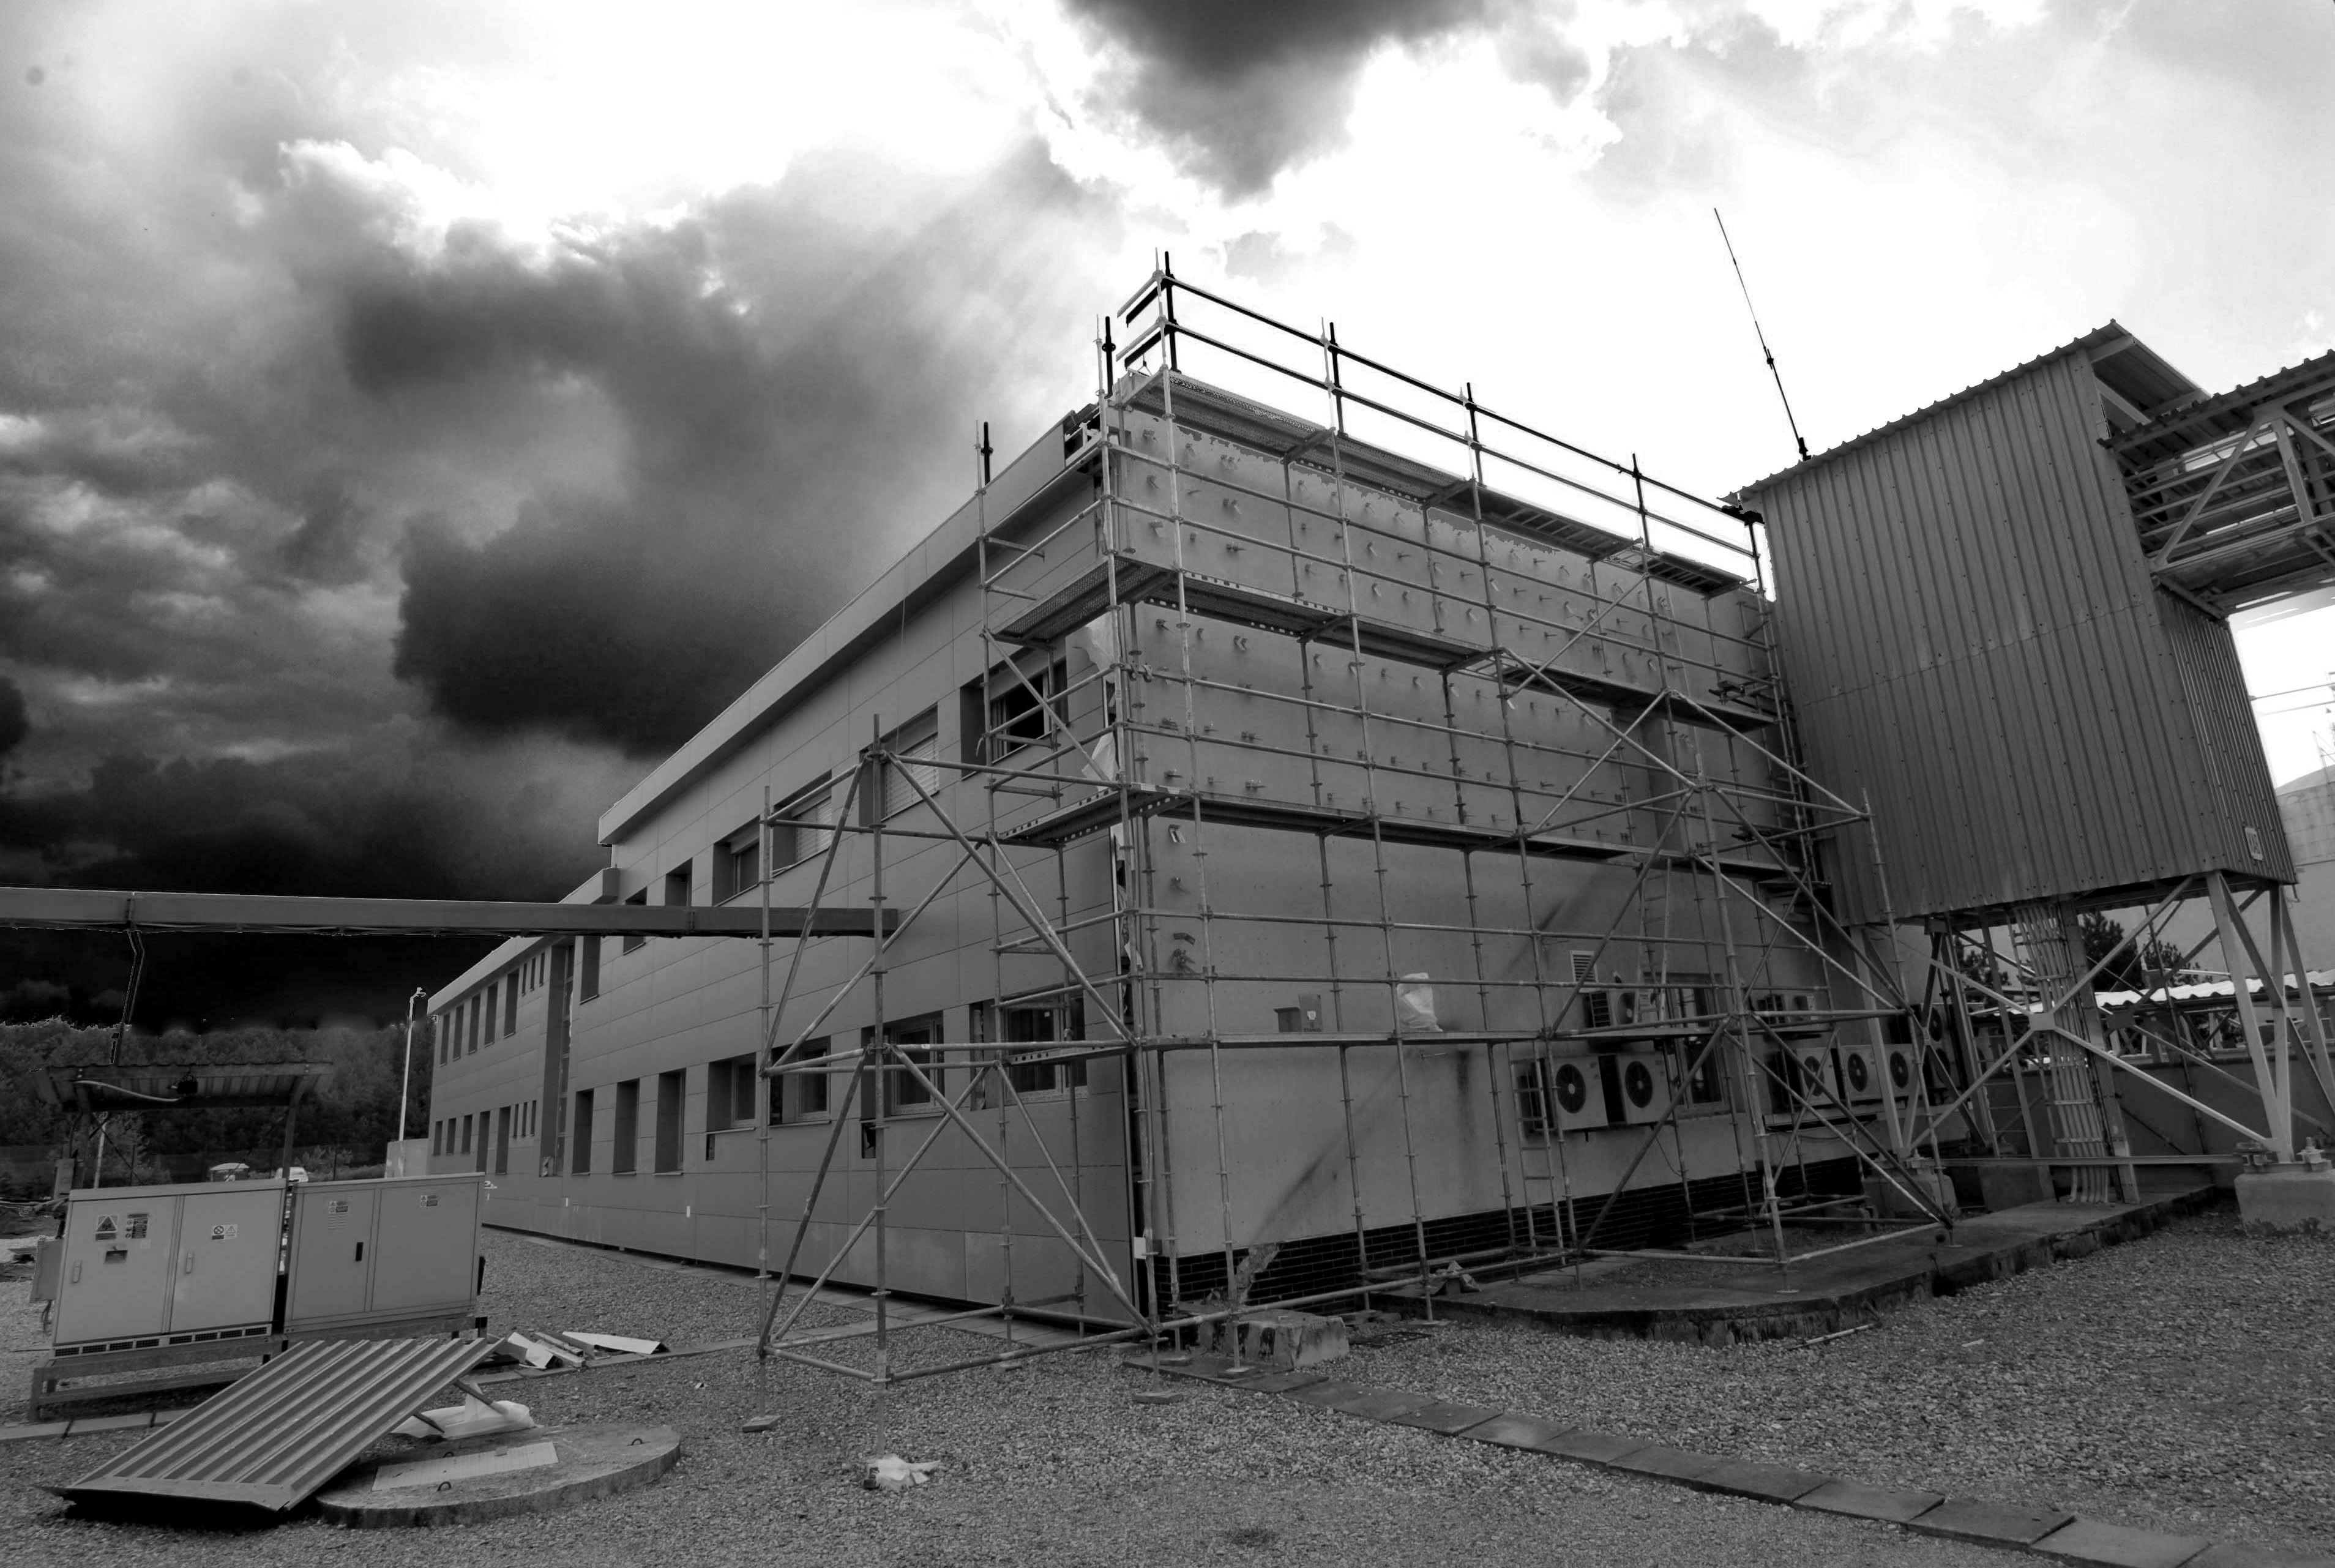
black and white, architecture, white, house, building, transport, vehicle, factory, industry, black, monochrome, clouds, scaffolding, insulation, urban area, monochrome photography